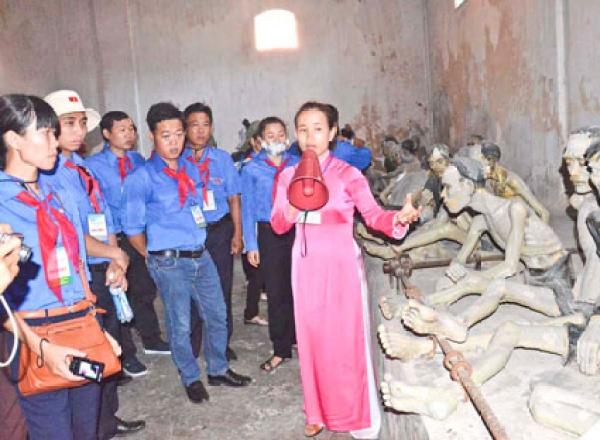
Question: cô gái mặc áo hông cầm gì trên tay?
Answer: cô ấy cầm một cái loa